Ridgway Historic District

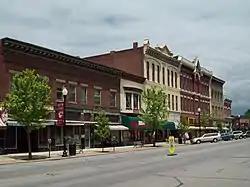
Ridgway Historic District, June 2009

The Ridgway Historic District is a national historic district that is located in Ridgway in Elk County, Pennsylvania.